Marquess of Campotéjar

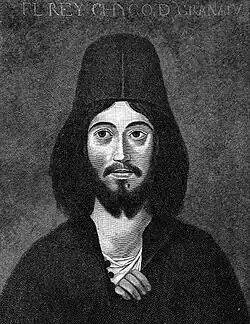
Muhammad XII, a.k.a. Boabdil, last emir of Granada

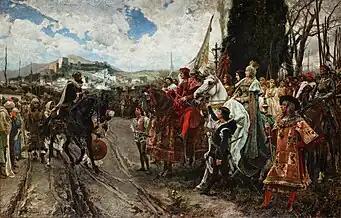
"The Surrender of Granada" by Francisco Pradilla Ortiz, 1882: Muhammad XII surrenders to Ferdinand and Isabella

The Marquessate of Campotéjar was created by Philip IV of Spain in 1643 for , son of the second . The title refers to the village of Campotéjar, in the province of Granada, Spain.